Saint Anselm College

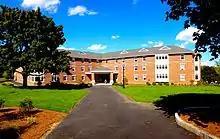
The Living Learning Commons, the newest residence hall on campus

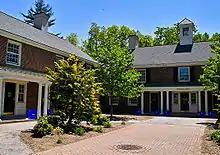
Fr. Bernard Court, affectionately called the "Uppers", is a series of apartments and townhouses in which upperclassmen, typically seniors, live.

Construction began on the newest dormitory in the summer of 2013. The project cost over $9.5 million and is situated near the lower entrance of campus behind Brady Hall. The residence hall, known as the "Living Learning Commons" (LLC), is able to hold 150 students, and has expanded the residential options for undergraduates. The residence hall's common spaces are air-conditioned, while the individual rooms are not. LLC also features student-friendly amenities such as a recycling room, bike storage, general storage space for students, and an elevator. Additionally, over is dedicated to common space, including modern kitchenettes, classroom space, and individual study areas on each floor.